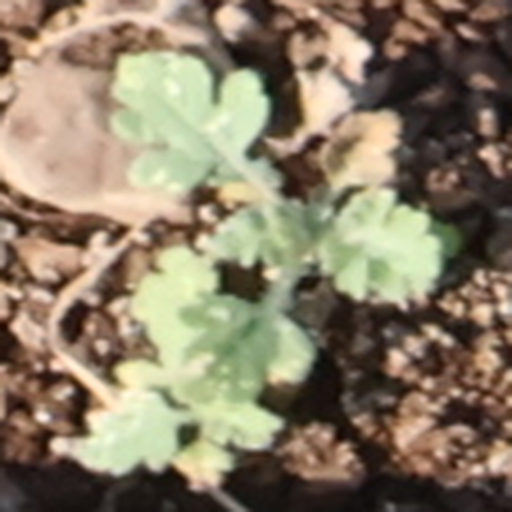
Weed species: Gajar_gavat_(Parthenium hysterophorus)